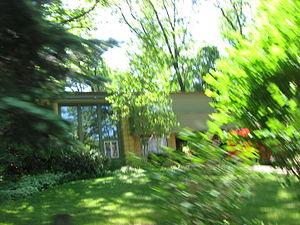
Long Beach est une municipalité américaine située dans le comté de LaPorte en Indiana. Lors du recensement de 2010, sa population est de 1 179 habitants.